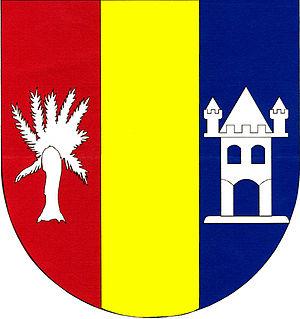
Telnice est une commune du district de Brno-Campagne, dans la région de Moravie-du-Sud, en République tchèque. Sa population s'élevait à 1 594 habitants en 2017.